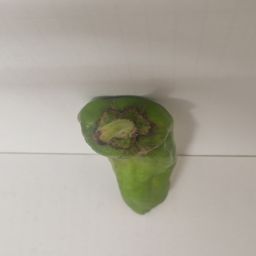
Crop: New Mexico Green Chile
Quality: Old